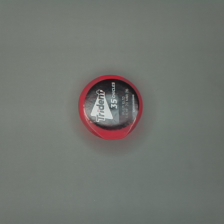
Color: red/orange/pink/fuchsia/brown
Cap type: hinged cap